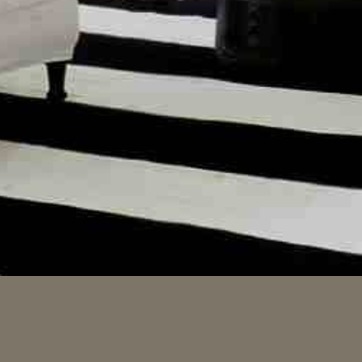
Material: carpet